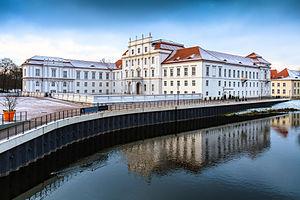
La maison de Hohenzollern [ˈhoːəntsɔlɐn] est une famille impériale et royale européenne qui régna en tant qu'empereurs sur l'Allemagne, en tant que rois sur la Prusse et la Roumanie, en tant que princes-électeurs sur le Brandebourg, en tant que margraves sur Schwedt, Bayreuth, Kulmbach et Ansbach, en tant que burgraves sur Nuremberg, en tant que comtes puis princes sur la Principauté de Hohenzollern-Hechingen et en tant que princes sur la Principauté de Hohenzollern-Sigmaringen.
Oranienbourg est une ville de Brandebourg, située dans l'arrondissement de Haute-Havel.